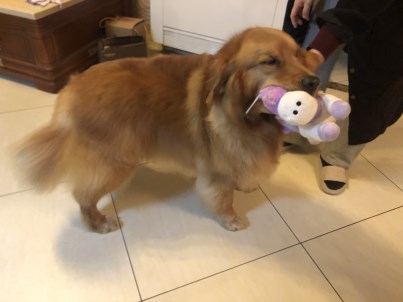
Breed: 5355-n000126-golden_retriever